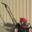
Label: lawn_mower